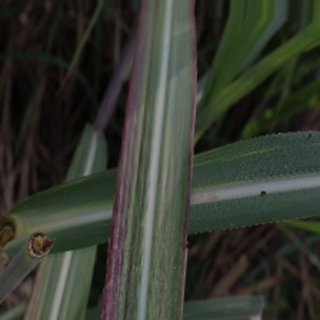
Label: sugarcane_bacterial_blight